Cyrus Field Adams

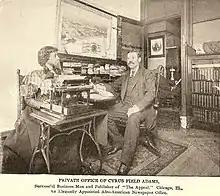
Adams in his private office at "The Appeal," circa late 1890s

Adams fought a key battle in civil rights for African Americans. He used his variety of positions through his life, whether that be working for the newspaper, teacher, or working for the treasurer to advocate for civil rights. In his later life after being appointed by Theodore Roosevelt to be the assistant register at the United States Treasury, he used this platform to write a book titled, "The National Afro-American Council, Organized 1898: a history etc." In 1912, Adams decided to leave his position at the Treasury and join President Taft's re-election campaign as asked to do so by Taft himself. This was an attempt to get Adams out of the treasury position as Taft had promised that position to another African American man who supported Taft. Taft lost this election and President Wilson took over, he replaced every republican that had worked for Taft including Adams. In the years to follow, an investigation was launched regarding the time Adams spent as treasury to try and discredit his career. He was accused of having improper relations with a white woman at his time working for the Treasury but these accusations seemed to fall through as it did not affect his career.